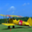
Label: airplane